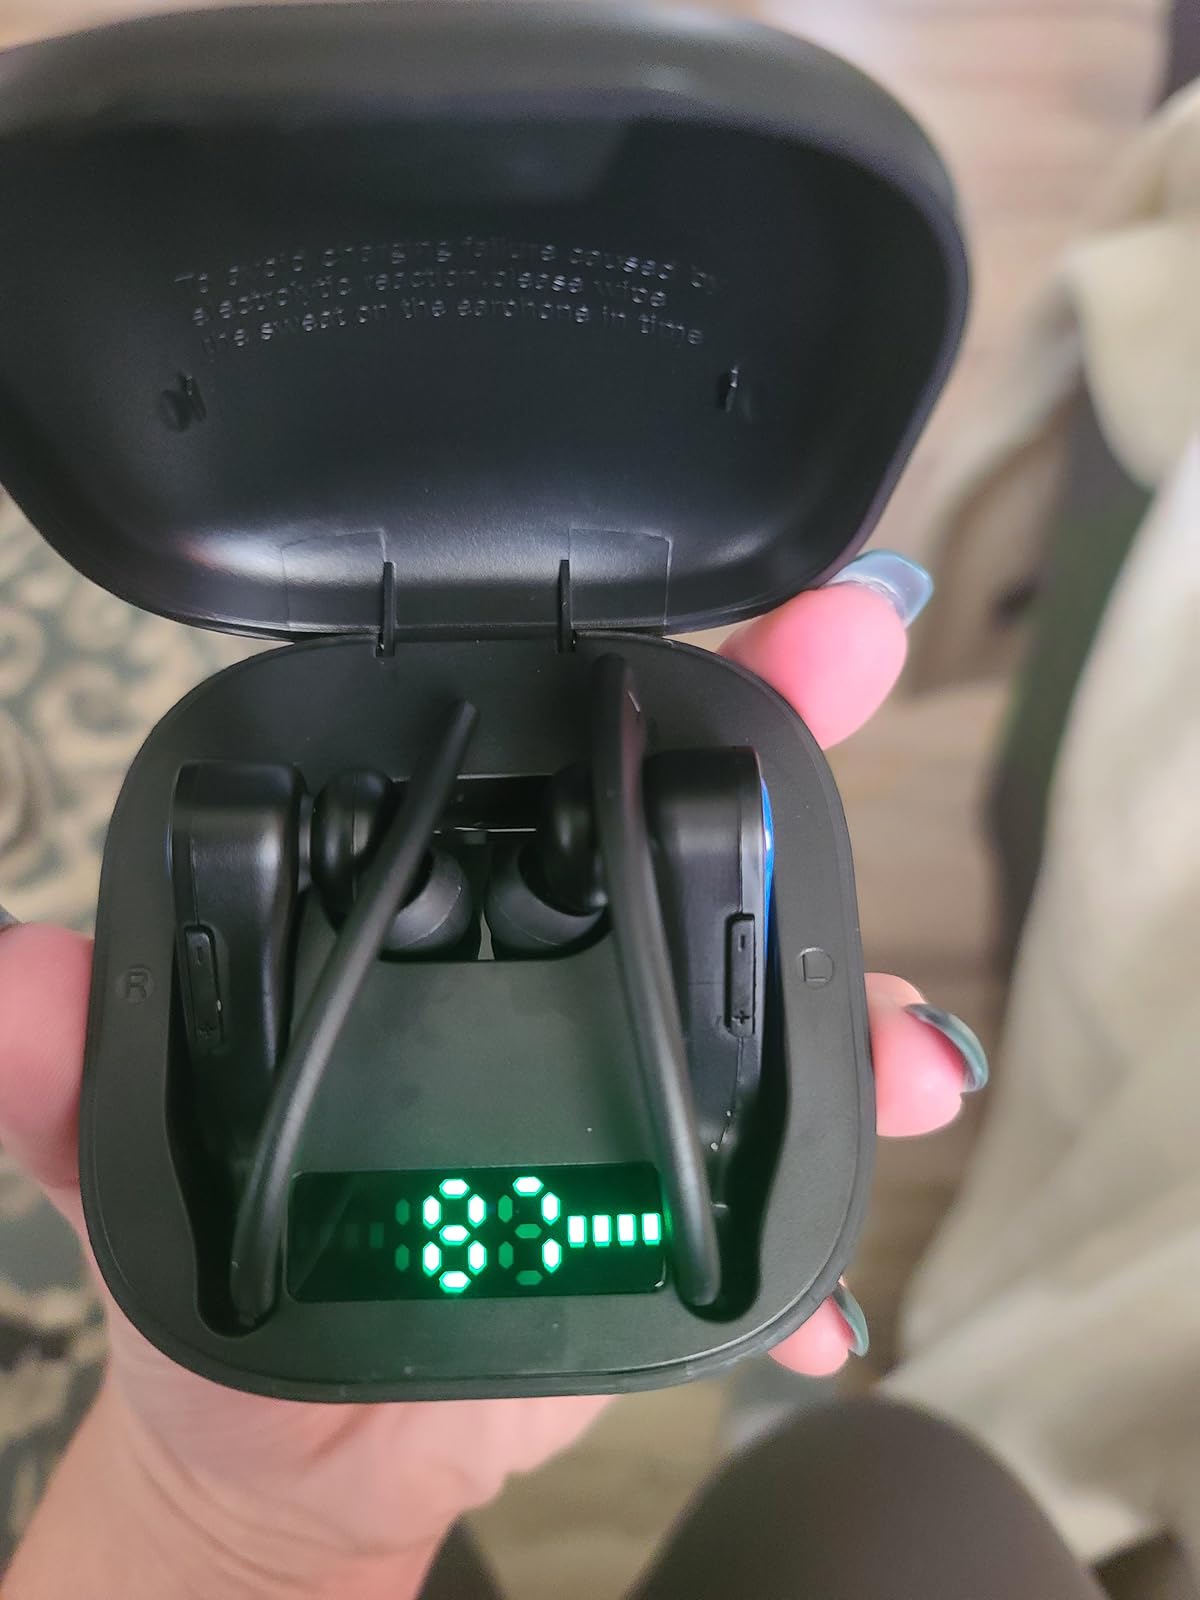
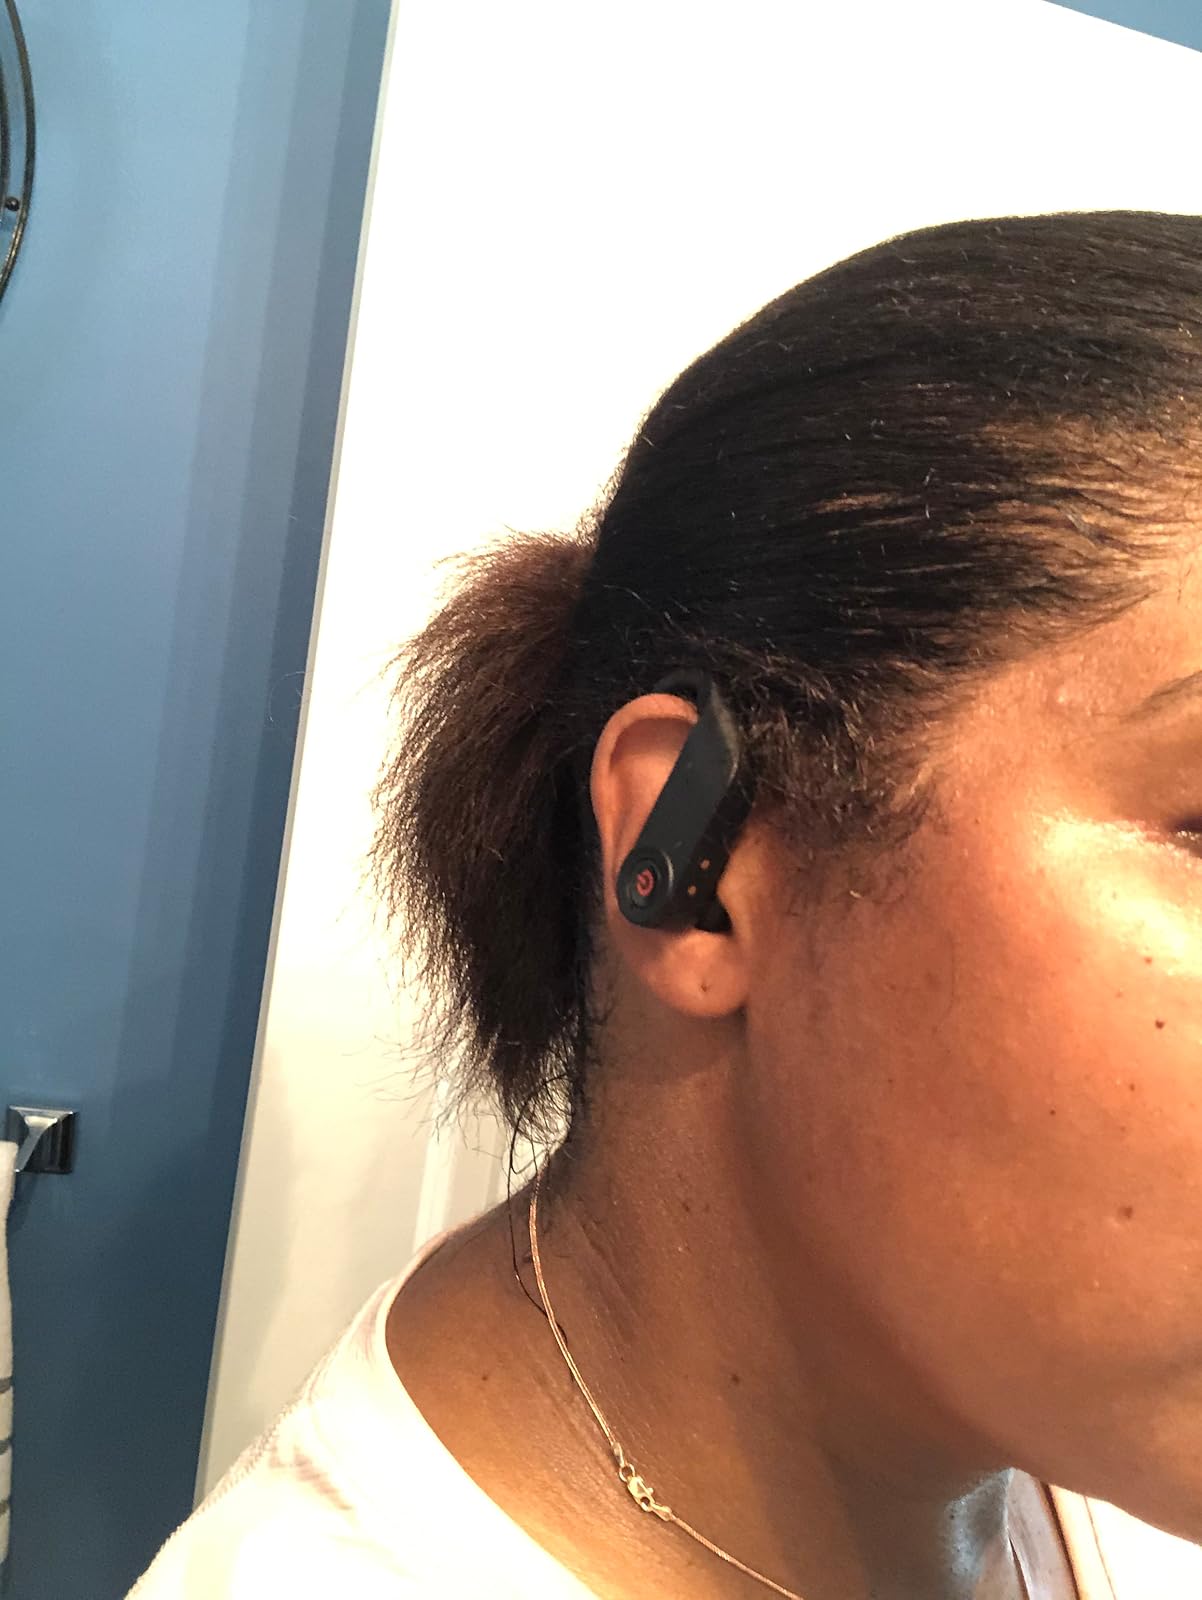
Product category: earbuds
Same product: no